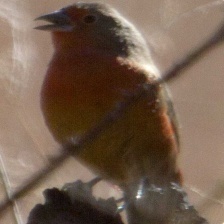
Species: AFRICAN FIREFINCH
Scientific name: LAGONOSTICTA RUBRICATA
ImageNet parent category: house_finch